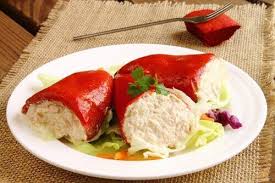
Yemek: biber_dolmasi